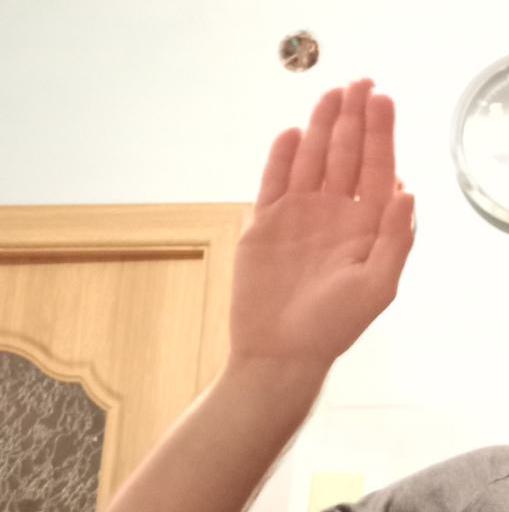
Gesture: stop